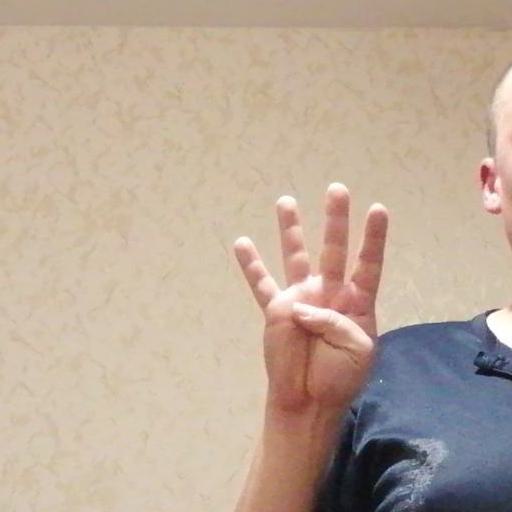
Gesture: four